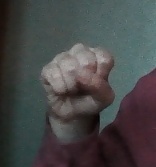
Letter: saad